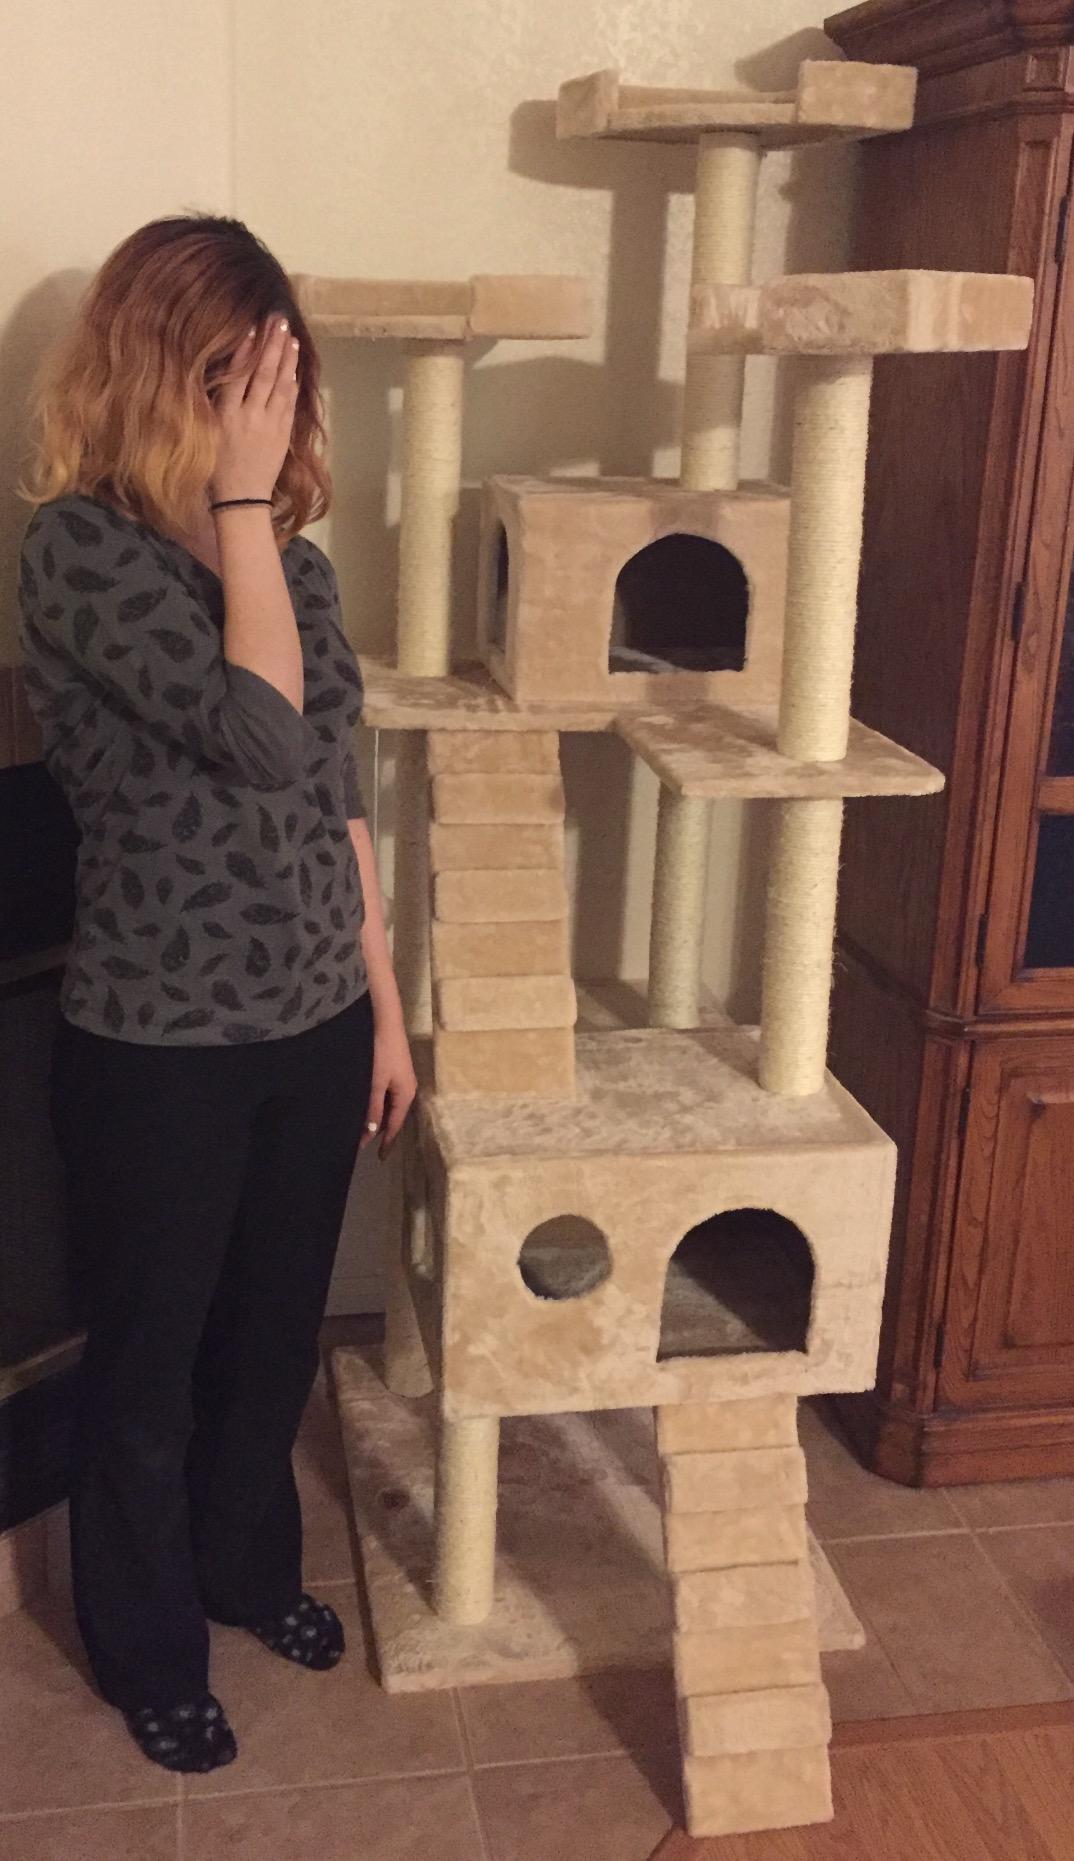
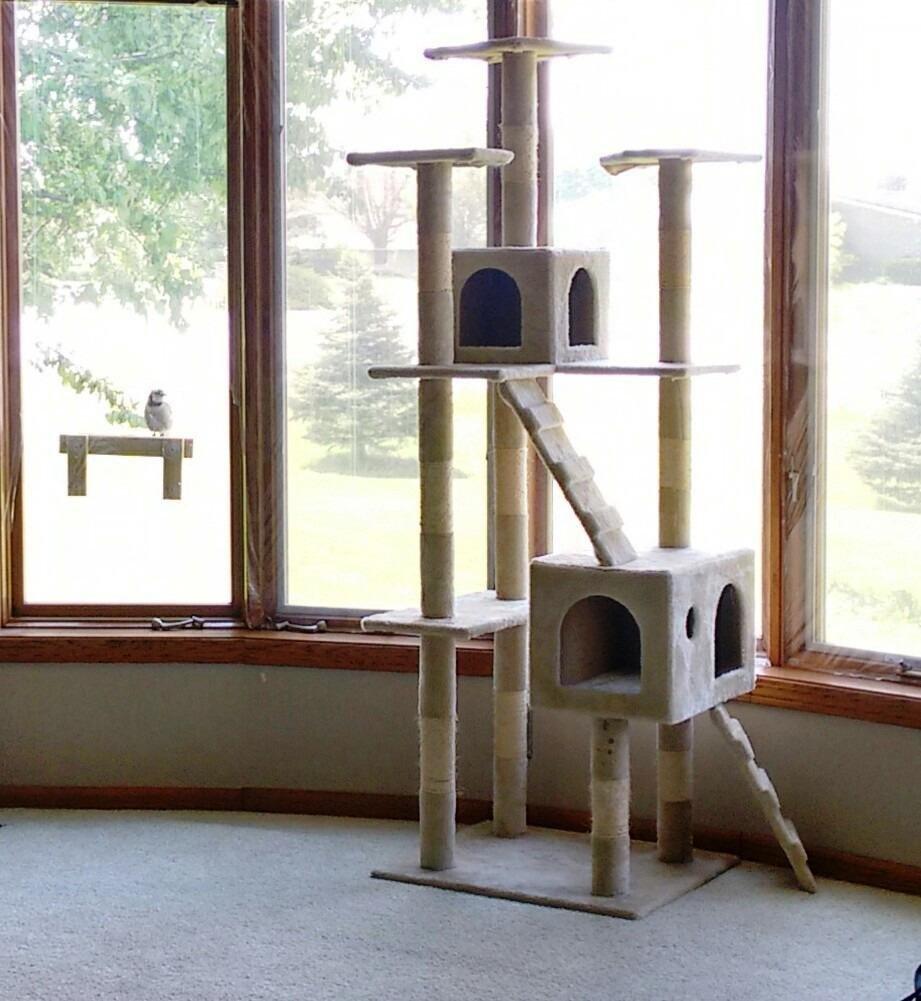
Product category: items_cat tree
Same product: yes